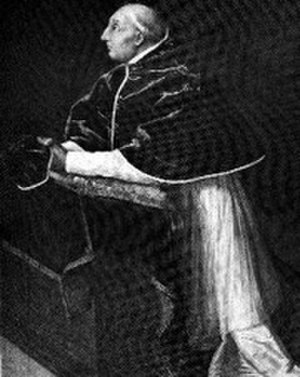
17. økumeniske koncil
Pave Martin 5. indkaldte Koncilet i Basel.
Det 17. økumeniske koncil i Basel var det betydningsfuldeste af det 15. århundredes reformkoncilier.